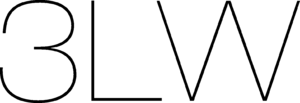
3LW est un girl group américain de hip-hop, de pop et de R&B.